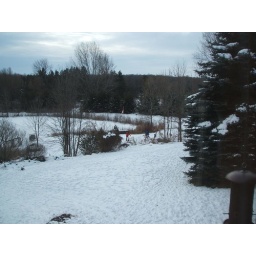
December 27 2010 Katherine in her red jacket on the dog sled